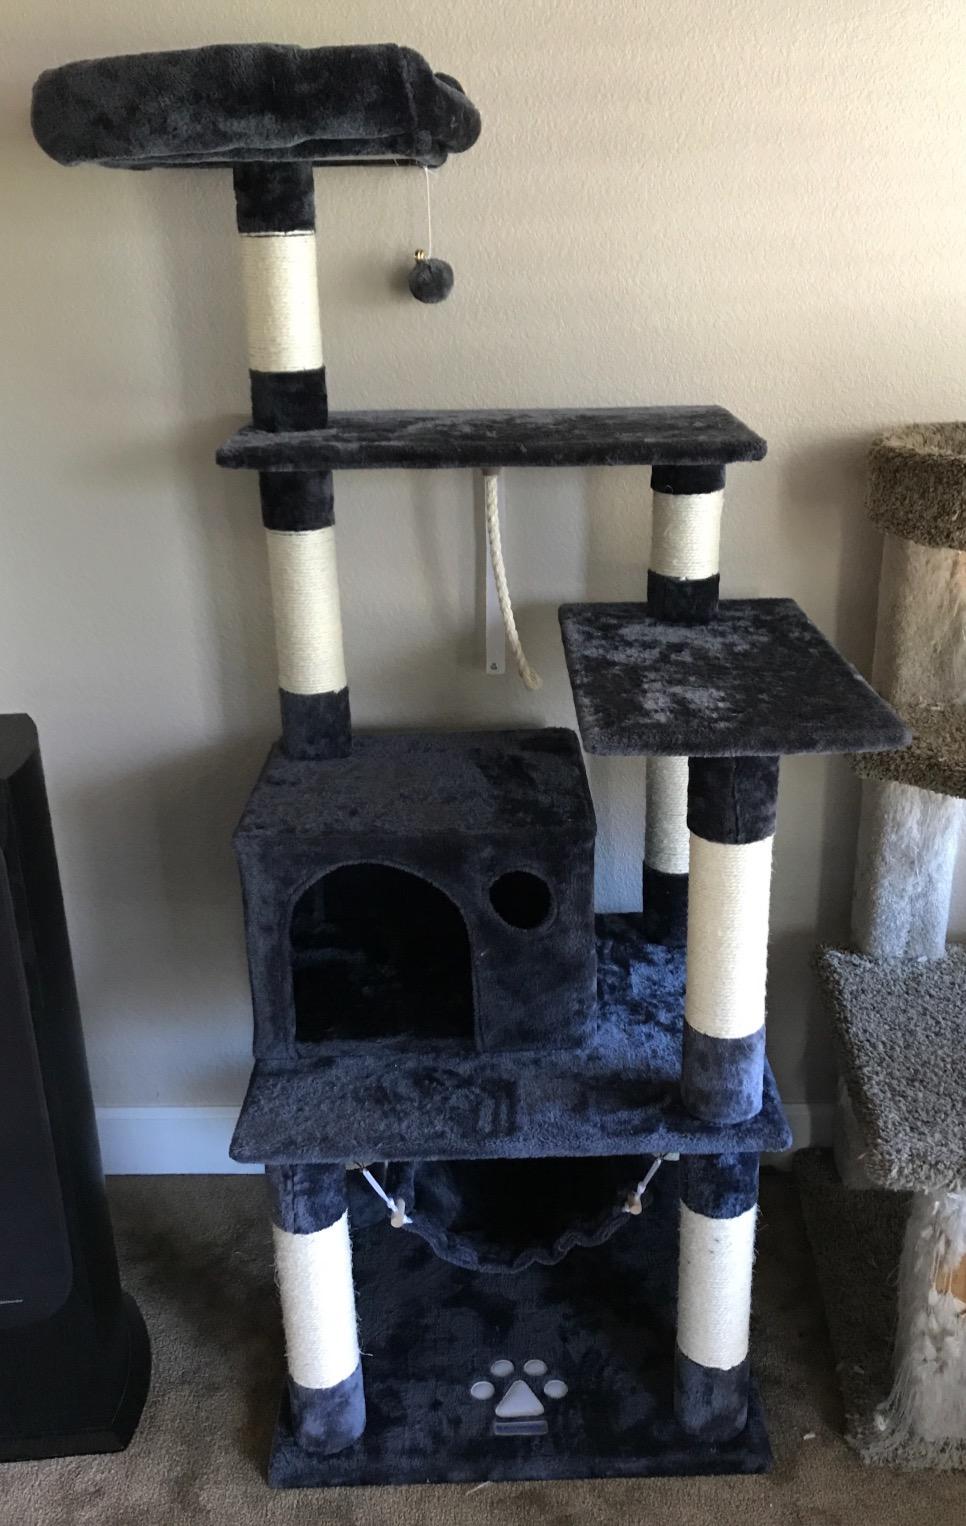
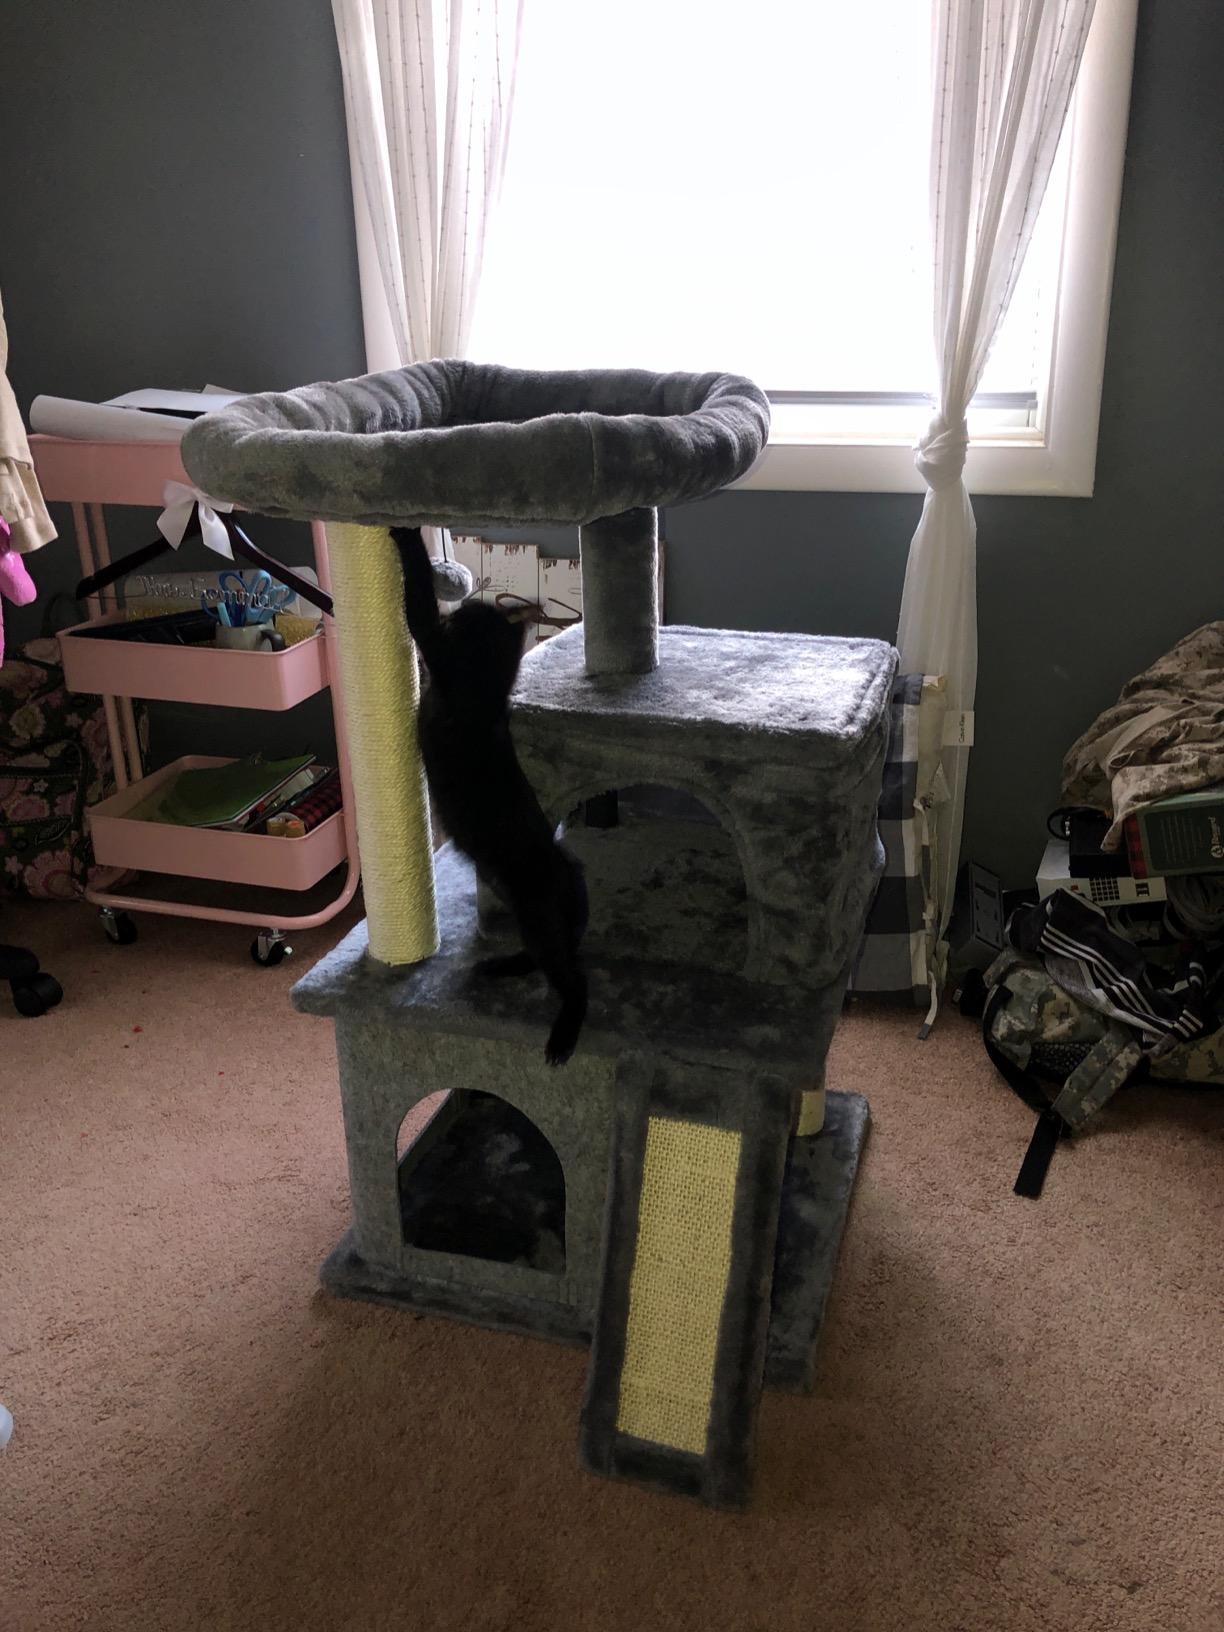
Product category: items_cat tree
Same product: no